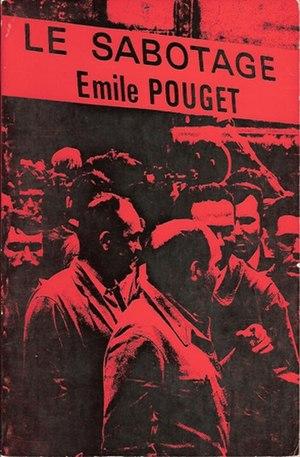
Émile Pouget, né à Pont-de-Salars le 12 octobre 1860 et mort à Lozère le 21 juillet 1931, est un militant anarchiste, antimilitariste et syndicaliste révolutionnaire français.
Une action directe, dans les domaines politiques et sociaux, désigne le mouvement d'un individu ou d'un groupe qui agit par lui-même, afin de peser directement sur un rapport de force pour changer une situation et ceci, sans déléguer le pouvoir à un intermédiaire.